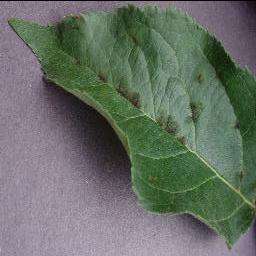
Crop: apple
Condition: scab